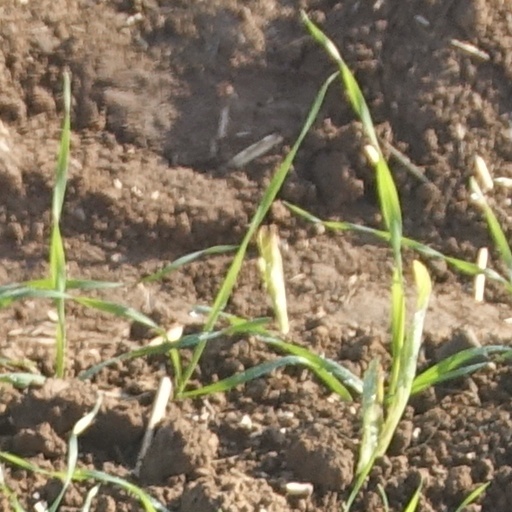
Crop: wheat